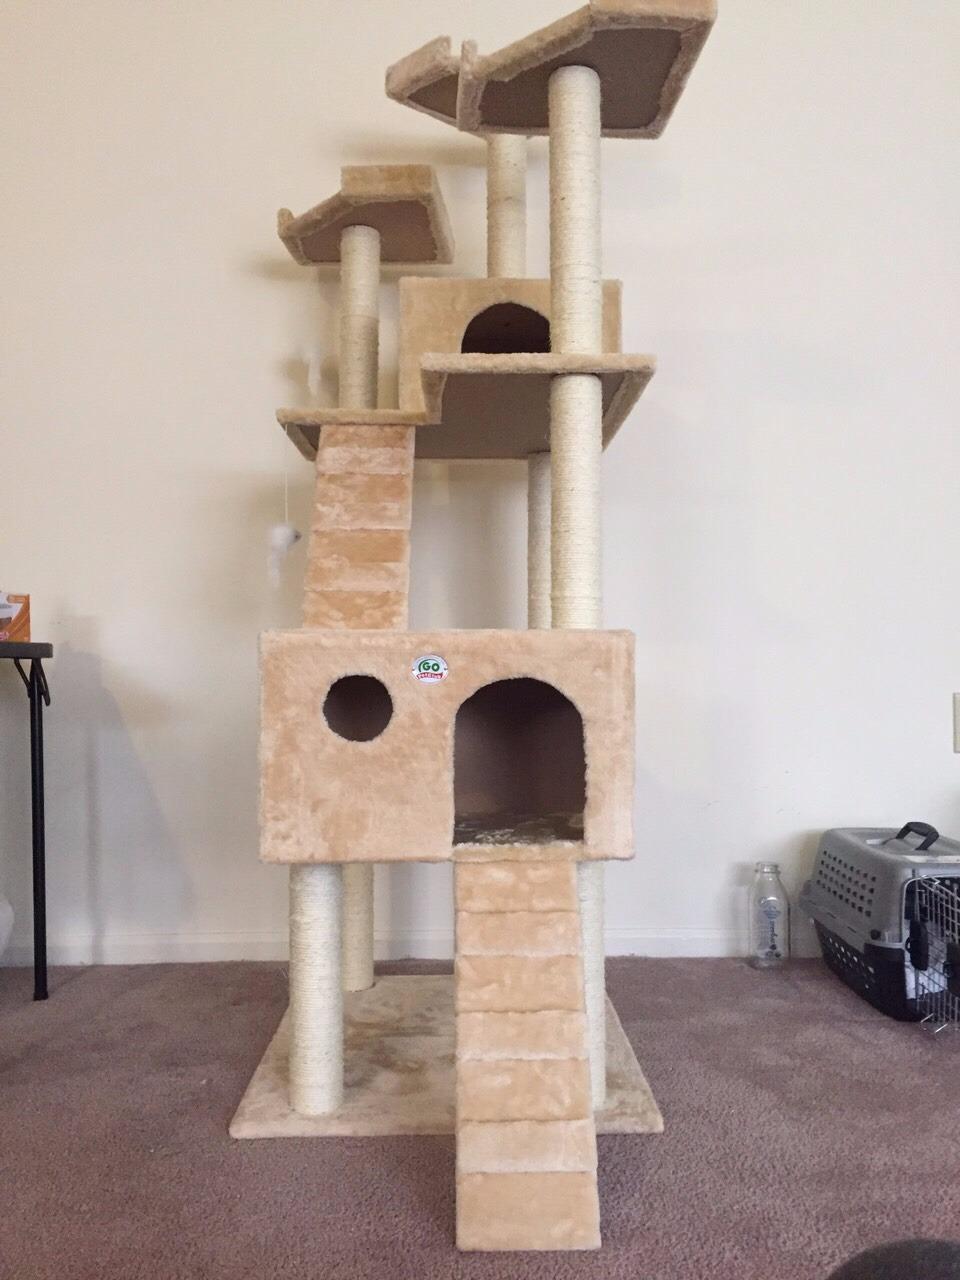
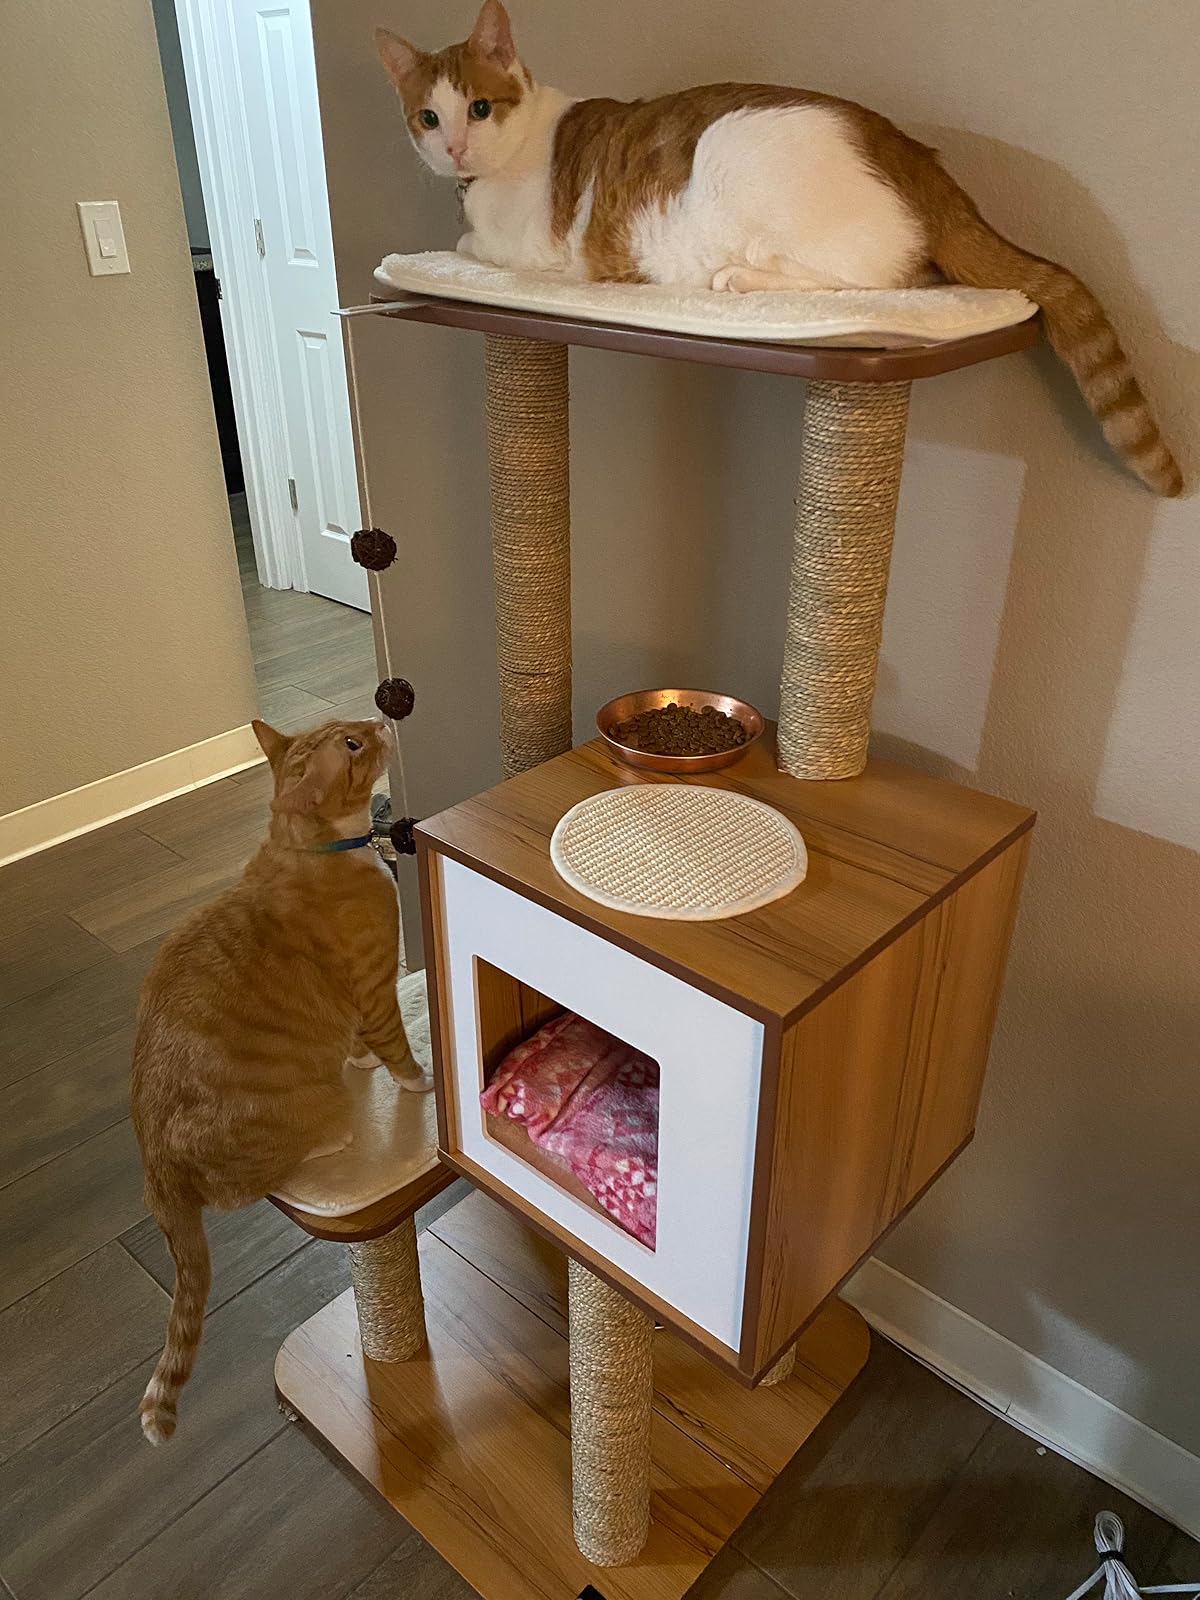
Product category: items_cat tree
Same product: no